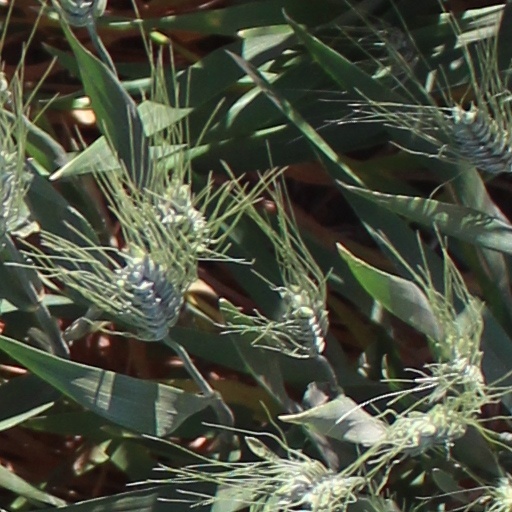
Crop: wheat